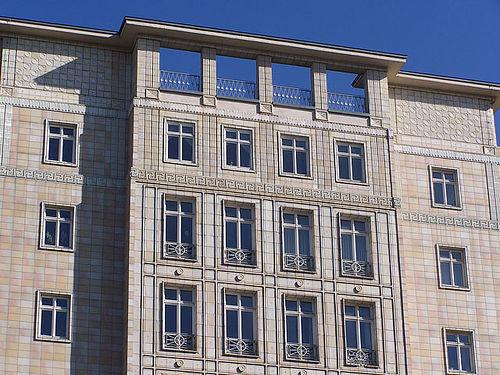
Weather: sun or clear